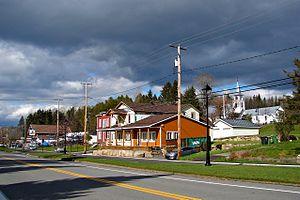
La route 327 est une route régionale québécoise située sur la rive nord du fleuve Saint-Laurent. Elle dessert la région administrative des Laurentides.
Montcalm est une municipalité du Québec située dans la région administrative des Laurentides.